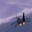
Label: airplane